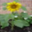
Label: sunflower